Tel Kabri

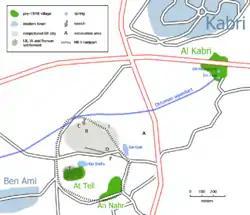
Tel Kabri in relation to old and new settlements

By 1500 BCE, the site was abandoned for reasons unknown as of 2015. Some time after the abandonment, during the Late Bronze (LB) Age (1550–1200 BCE), a small village occupied the tell.